Mike Brown (basketball, born 1970)

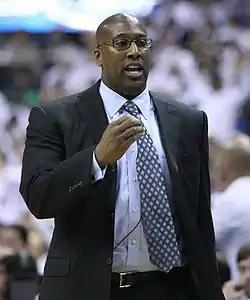
Brown coaching the Cleveland Cavaliers in 2008

Michael Burton Brown (born March 5, 1970) is an American basketball coach who is the head coach for the New York Knicks of the National Basketball Association (NBA). Brown was previously the head coach of the Sacramento Kings, Cleveland Cavaliers and the Los Angeles Lakers, as well as an assistant coach for the Golden State Warriors. He also served as the head coach of the Nigerian national team from 2020 until 2022, coaching the team at the 2020 Olympic Games.